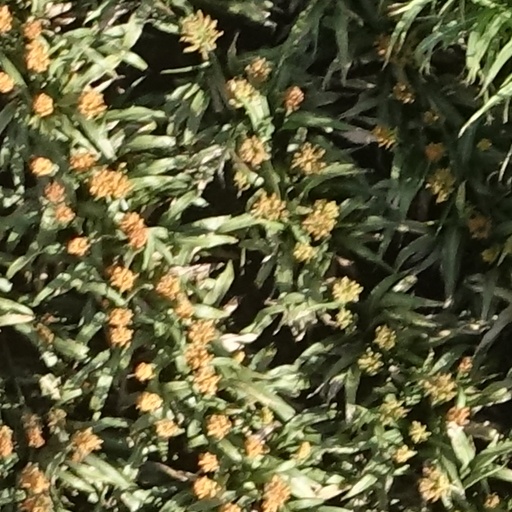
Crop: sorghum